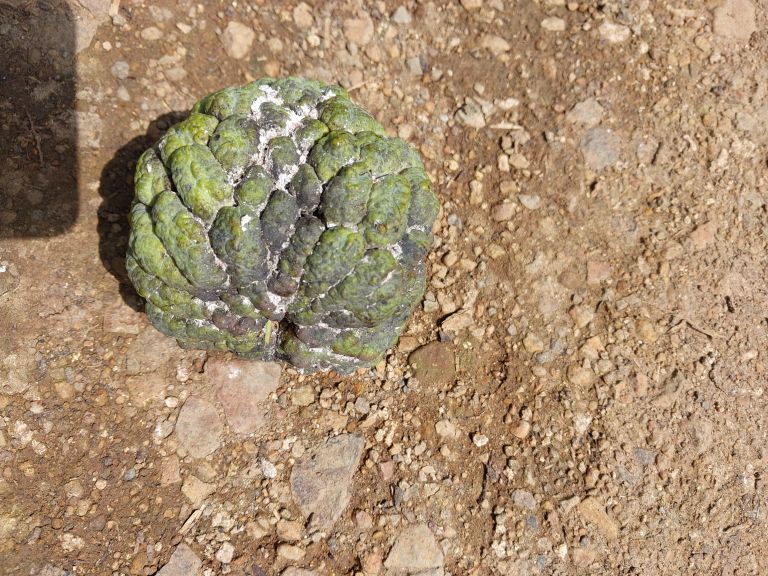
Disease label: Blank Canker